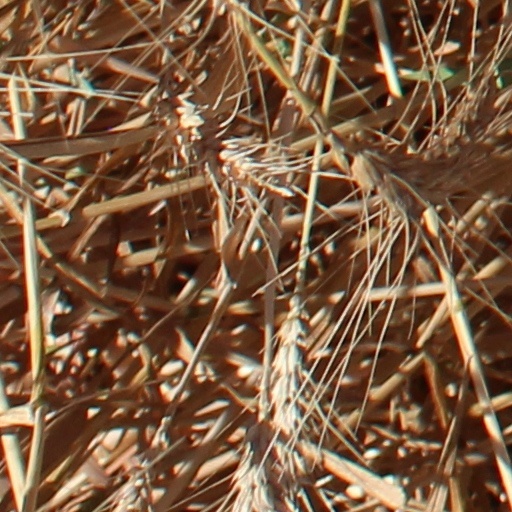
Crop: wheat